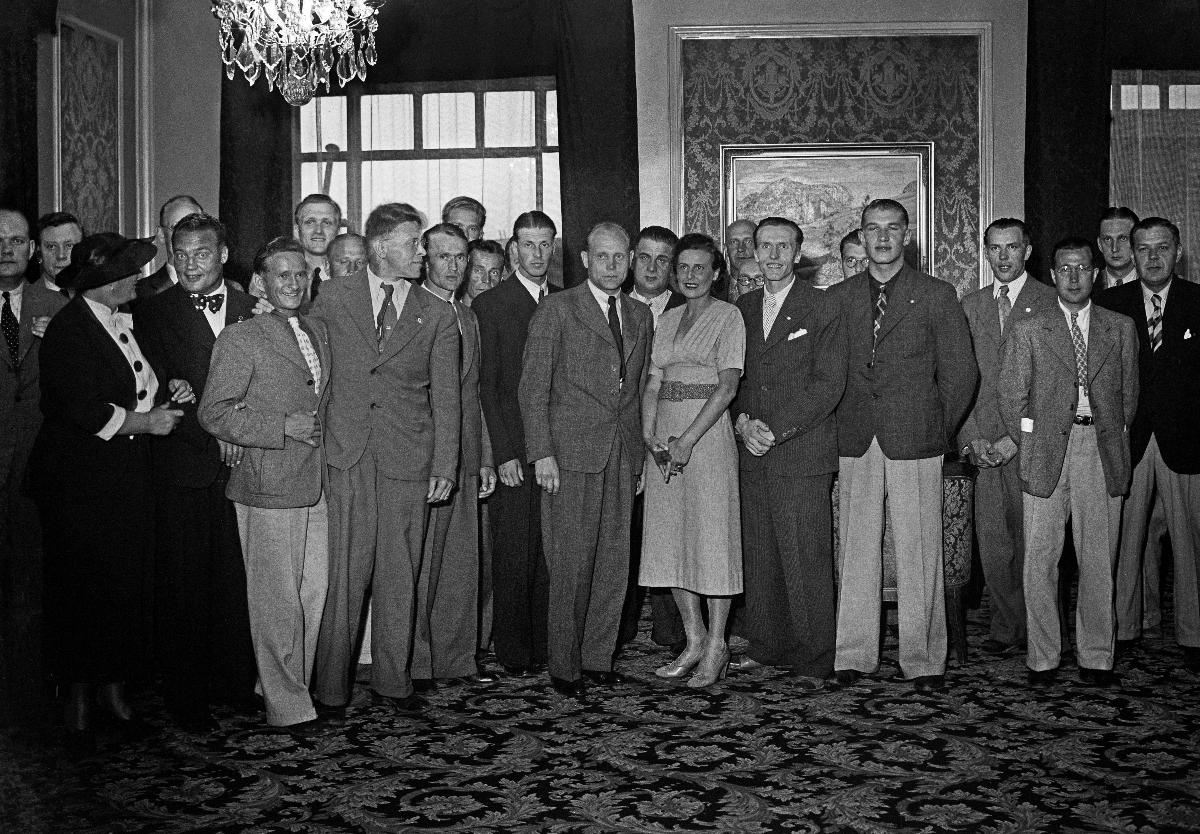
Elokuvaohjaaja Leni Riefenstahl Helsingissä
Filmregissör Leni Riefenstahl i Helsingfors; Film Director Leni Riefenstahl in Helsinki
sisällön kuvaus: Saksalainen elokuvaohjaaja Leni Riefenstahl Helsingissä elokuussa 1938. Leni Riefenstahl suomalaisurheilijoiden ympäröimänä Seurahuoneella. Etummaisessa rivissä vasemmalta: Maisteri Smeds, Matilainen (vinosti hänen takanaan Kuntsi), maisteri Pihkala, Askola, Höckert, Paavo Nurmi, Leni Riefenstahl, Isohollo ja Nikkanen. content description: The German film director Leni Riefenstahl in Helsinki in August 1938. Leni Riefenstahl surrounded by Finnish sportsmen in Seurahuone. innehållsbeskrivning: Tyska filmregissören Leni Riefenstahl i Helsingfors i augusti 1938. Leni Riefenstahl omringad av finländska idrottare i Societetshuset. I främre raden från vänster: Magister Smeds, Matilainen (snett bakom honom Kuntsi), magister Pihkala, Askola, Höckert, Paavo Nurmi, Leni Riefenstahl, Isohollo och Nikkanen.
Kuvaaja: Sundström, Hugo, kuvaaja
Vuosi: 1938
Paikka: Suomi, Uusimaa, Helsinki
Aiheet: Höckert, Gunnar; Iso-Hollo, Volmari; Nurmi, Paavo; Pihkala, Lauri; Riefenstahl, Leni; HBL; henkilöt; elokuvaohjaajat; saksalaiset; naiset; film industry; film directors; German; women; female; persons; Germans; personer (individer); filmregissörer; tyskar; kvinnor; filmindustri; tyska